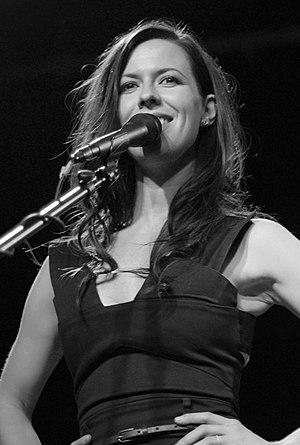
Joy Williams est une auteur-compositeur-interprète américaine. Elle a grandi dans une famille chrétienne et a enregistré trois albums de musique chrétienne, recevant 11 nominations au GMA Dove Award. Après l'enregistrement de plusieurs EP de musique populaire elle a formé le duo The Civil Wars avec John Paul White. Le duo a reçu trois Grammy Awards pour 4 nominations.